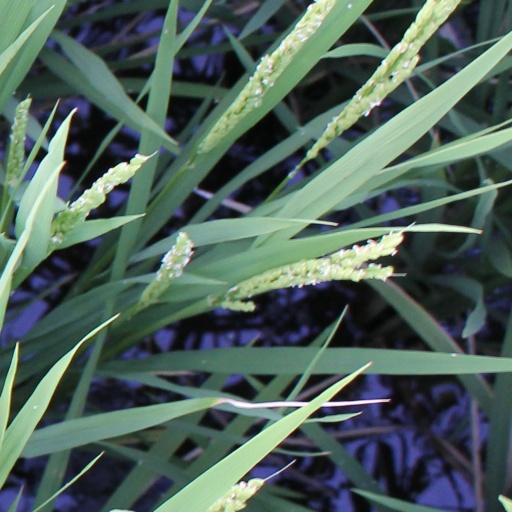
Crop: rice